Kyle Wailes

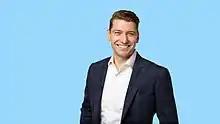
Kyle Wailes, CEO & Board Member, Wellvana Health

Kyle Wailes (born October 19, 1983 in West Hill, Ontario) is the Chief Executive Officer and Board Member of value-based care company, Wellvana Health. Wellvana provides tools, technologies, analytics, and resources for healthcare providers to successfully and seamlessly transition to value-based care. Wailes is known internationally as a Canadian indoor lacrosse player. Wailes played for the Philadelphia Wings of the National Lacrosse League, played collegiate lacrosse at Brown University, and was a junior hockey player in the Ontario Hockey League.